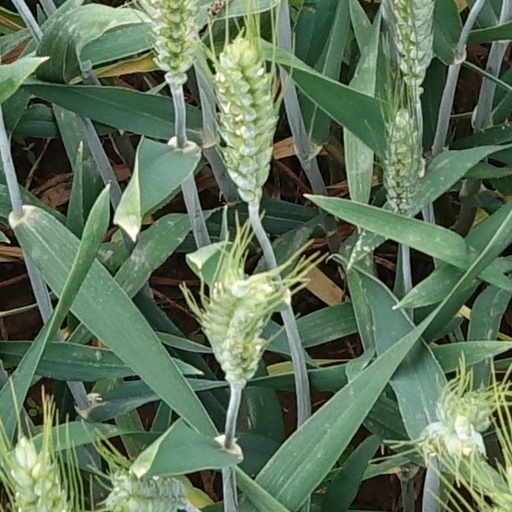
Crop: wheat